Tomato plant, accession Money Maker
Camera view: horizontal (90 deg, fisheye); turntable rotation: 210 degrees
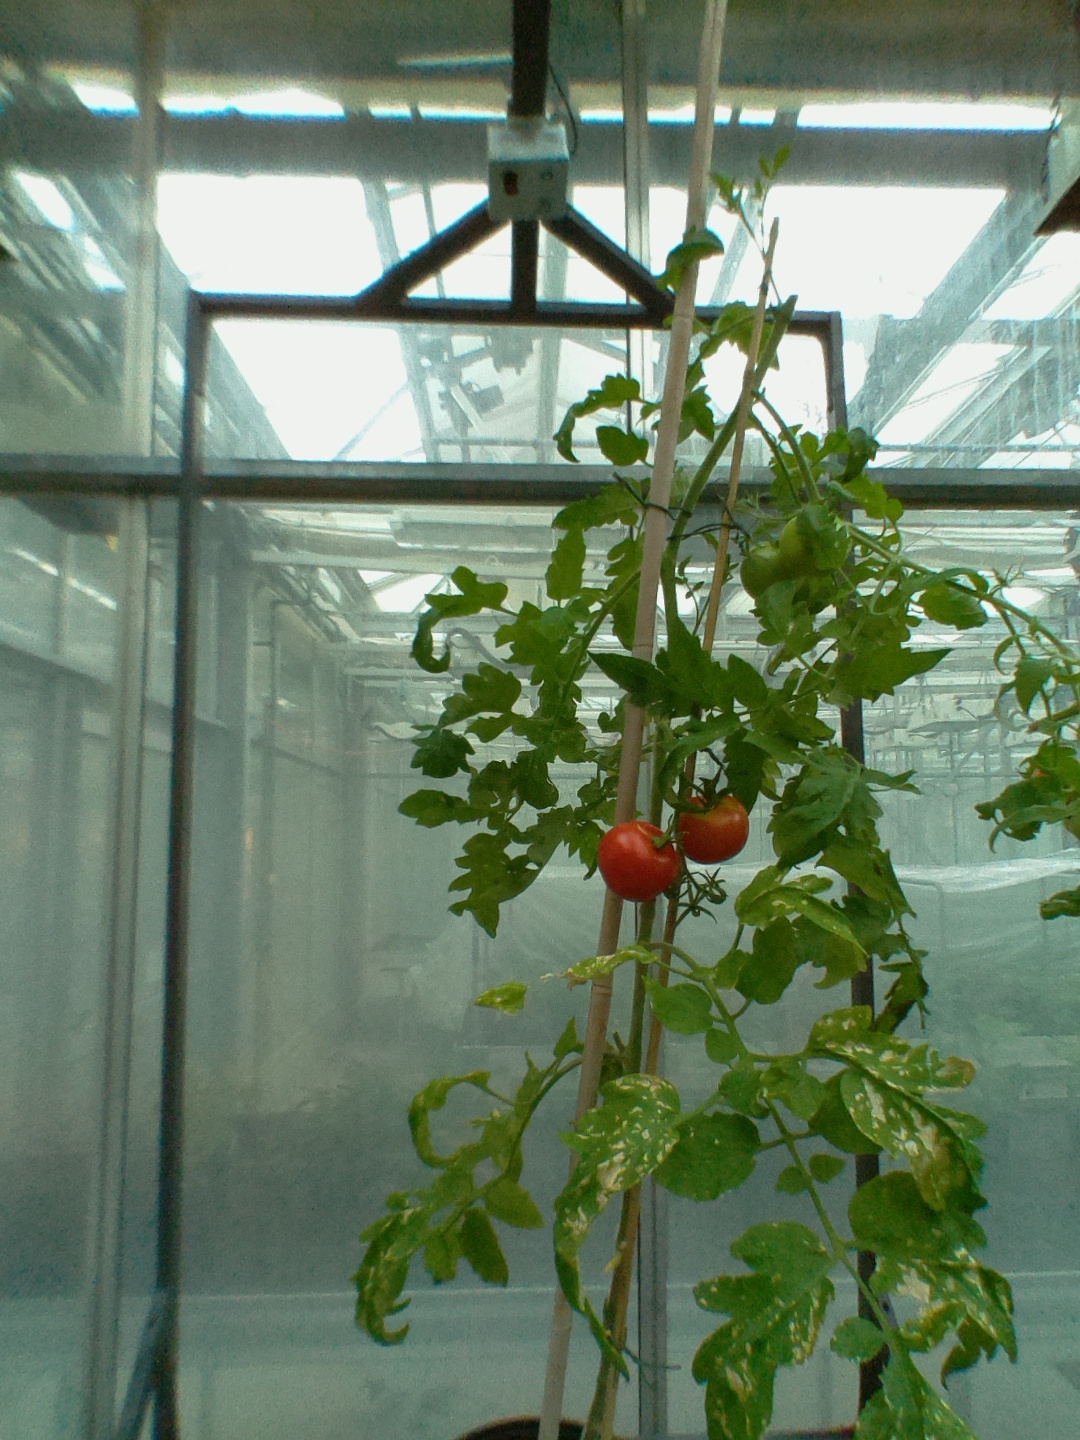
BBCH growth stage 85: 50%-60% of fruits show typical fully ripe color